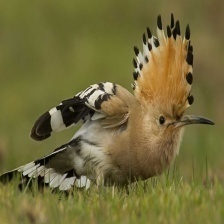
Species: HOOPOES
Scientific name: UPUPIDAE